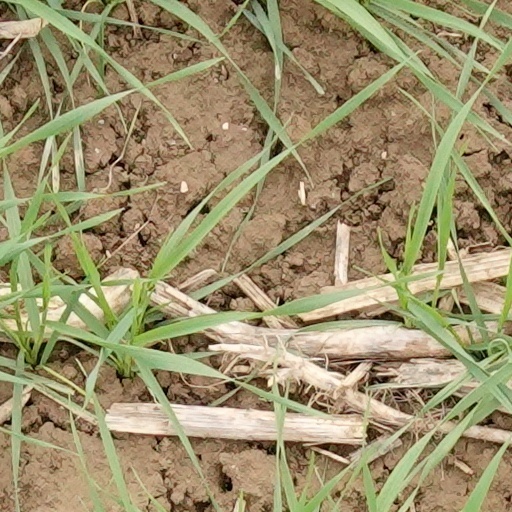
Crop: wheat